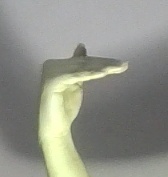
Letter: khaa